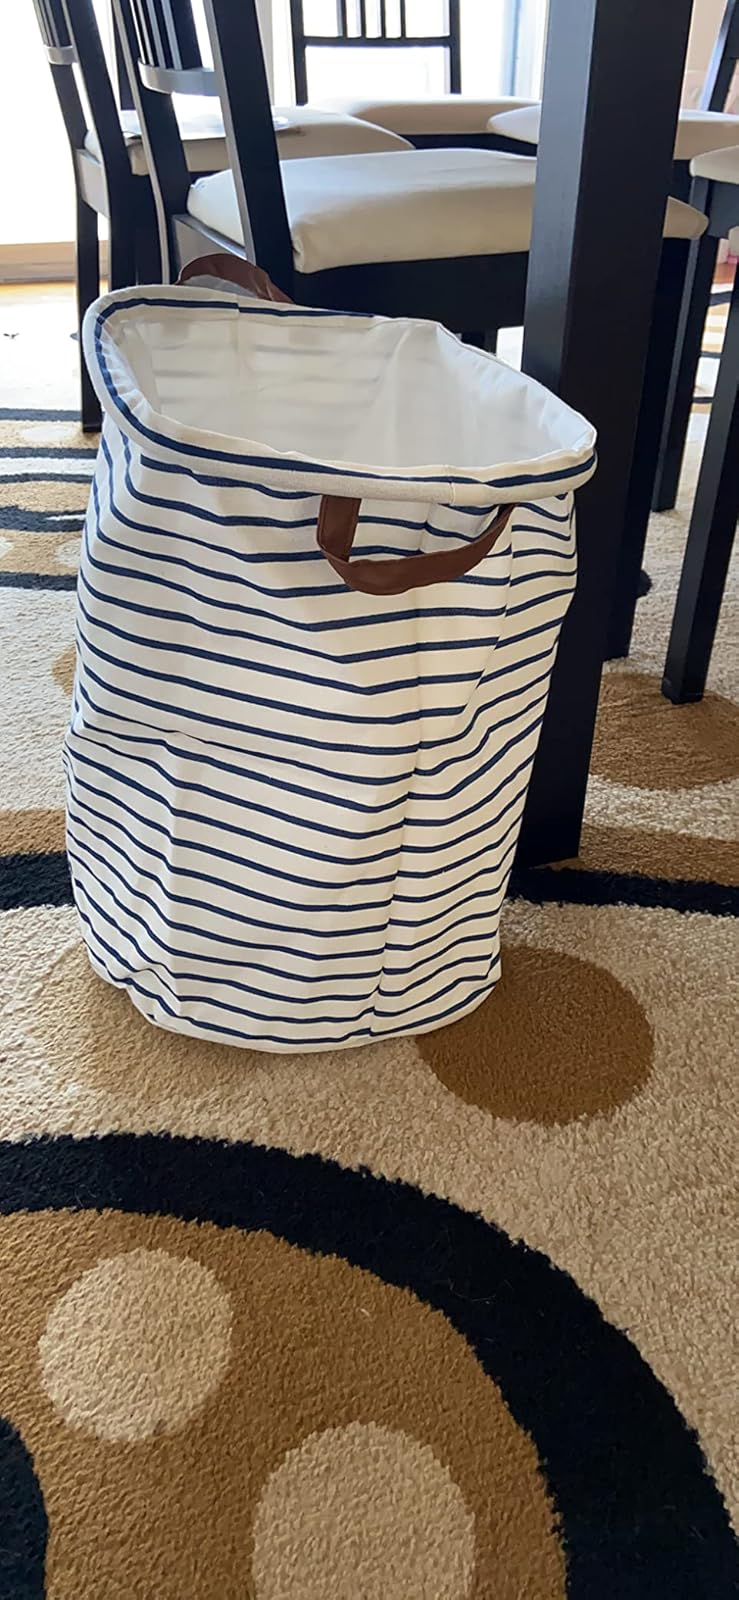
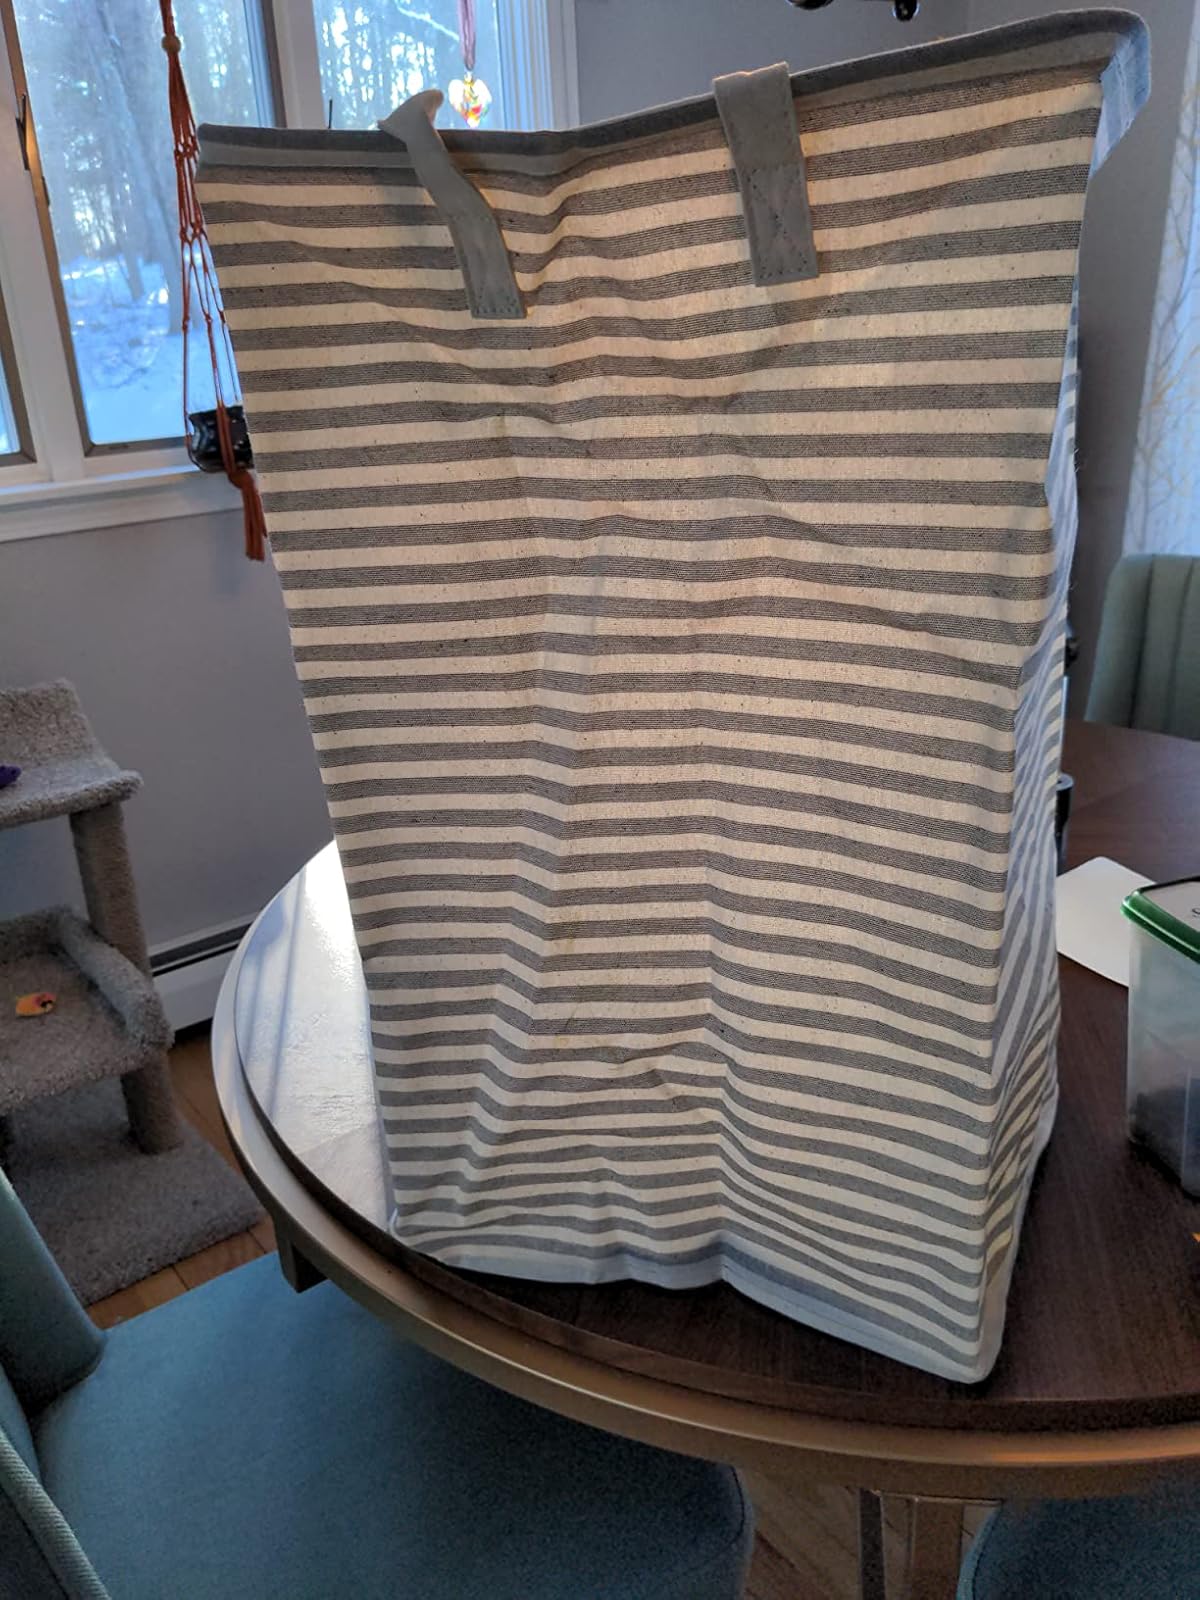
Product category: items_hamper
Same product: no